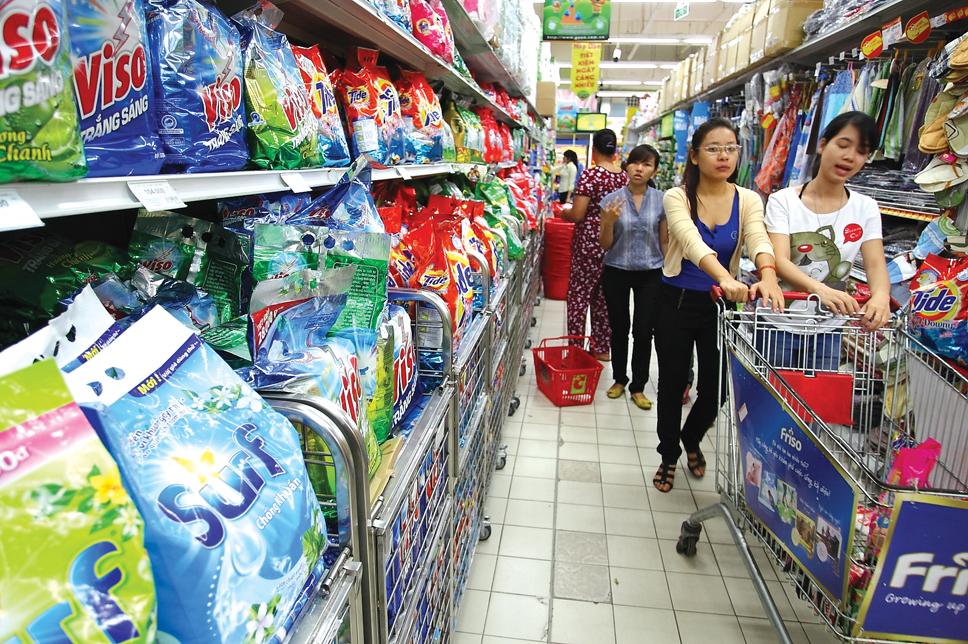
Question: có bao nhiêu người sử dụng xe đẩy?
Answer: có hai bạn nữ sử dụng xe đẩy